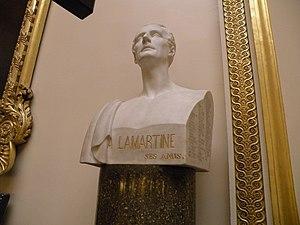
buste de lamartine dans la salle des conférences
Le palais Bourbon est le nom communément donné au bâtiment qui abrite l'Assemblée nationale française, situé sur le quai d'Orsay, dans le 7ᵉ arrondissement de Paris, dans l’enfilade du pont de la Concorde et de la place de la Concorde. Il est gardé par le 2ᵉ régiment d'infanterie de la Garde républicaine.
Alphonse de Lamartine, de son nom complet Alphonse Marie Louis de Prat de Lamartine, né à Mâcon le 21 octobre 1790 et mort à Paris le 28 février 1869 est un poète, romancier, dramaturge français, ainsi qu'une personnalité politique qui participa à la révolution de 1848 et proclama la Deuxième République. Il est l'une des grandes figures du romantisme en France.